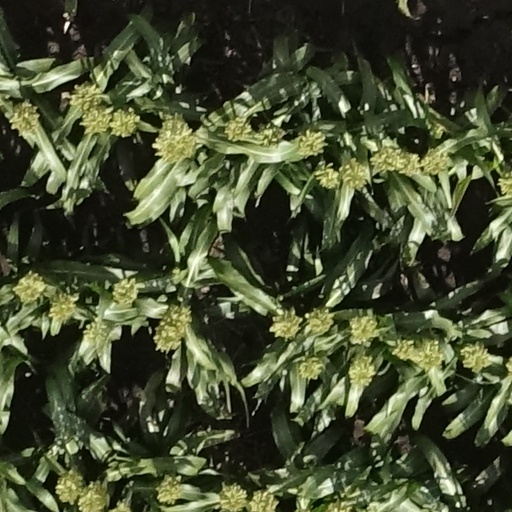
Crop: sorghum